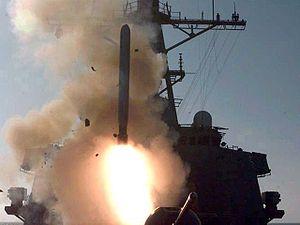
L’opération Desert Fox, aussi nommée dans la francophonie par sa traduction opération Renard du désert, est une campagne de bombardements majeure menée du 16 au 19 décembre 1998 par les États-Unis et le Royaume-Uni contre des cibles irakiennes après l'échec des négociations entre les inspecteurs de l'ONU et le président irakien Saddam Hussein concernant les armes de destruction massive en Irak. Elle est planifiée et exécutée par le général Anthony Zinni.